Leonard Bahr

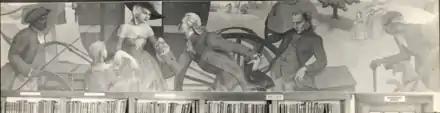
Photograph of Behr's 1934 mural "Arrival of Mary Carroll Caton at Castle Thunder", created under the Public Works of Art Project and destroyed in the 1960s

Bahr painted murals for the Public Works of Art Project (1933–34). In 1934 he made the mural of Mary Caroll (Polly) Caton, daughter of lawyer, statesman and Contintental Congress representative Charles Carroll. The mural entitled "Arrival of Mary Carroll Caton at Castle Thunder" was made for the Catonsville High School library. In it, she arrived at the Caton Manor Estate, which was her father's gift to her when she married Richard Caton. It is "presumedly" her husband who greeted her as she exited the carriage. The high school was renovated in the 1960s and the mural was lost in the process. The same year, he made "Slaves Rolling Hogsheads of Tobacco Down a Road" for the school's library. In it, slaves are rolling casks of tobacco to Elkridge Landing on Rolling Road. Historically slaves rolled the tobacco hogsheads from farms to the Elkridge Landing seaport on the Patapsco River where they would be shipped. A preliminary drawing for the library murals is held at the Smithsonian. He made two more murals for the Baltimore Municipal Aquarium at Druid Hill Park.